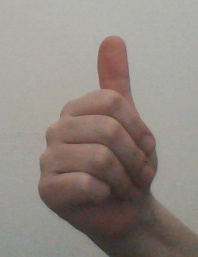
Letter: aleff